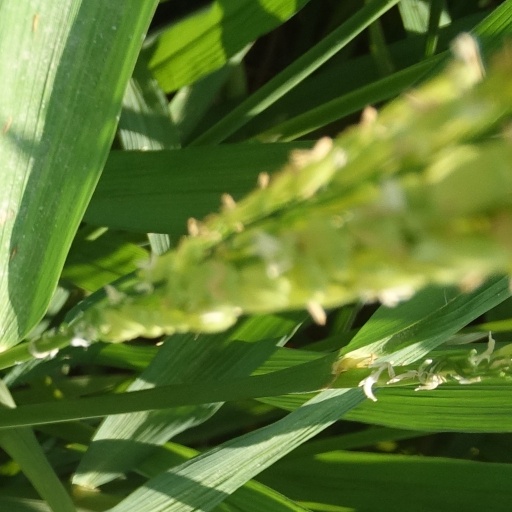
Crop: rice